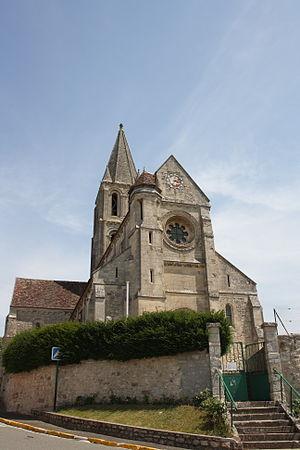
Santeuil est une commune française située dans le département du Val-d'Oise en région Île-de-France.